James George Mitchell

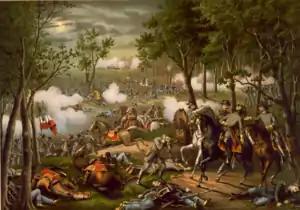
Battle of Chancellorsville, Virginia, May 5–7, 1863

On August 23, 1861, James G. Mitchell enrolled for Civil War military service. Just 15 years old at the time, he then officially mustered in for duty as a drummer boy with Company A of the 105th Pennsylvania Infantry in Pittsburgh on September 9. He went on to serve for the duration of the war under his older brother, Alex, who had mustered in with him that same day as a sergeant.